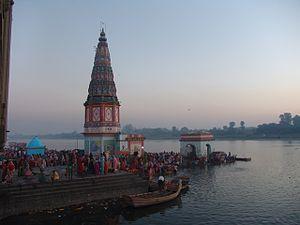
Le Maharashtra est un État de l'ouest de l'Inde créé en 1960, sur des bases linguistiques.